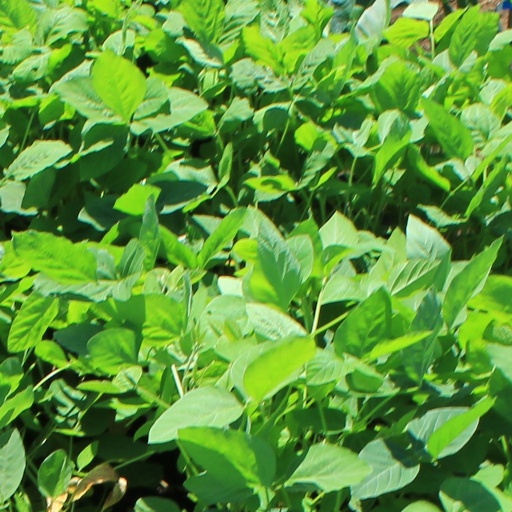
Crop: soybean